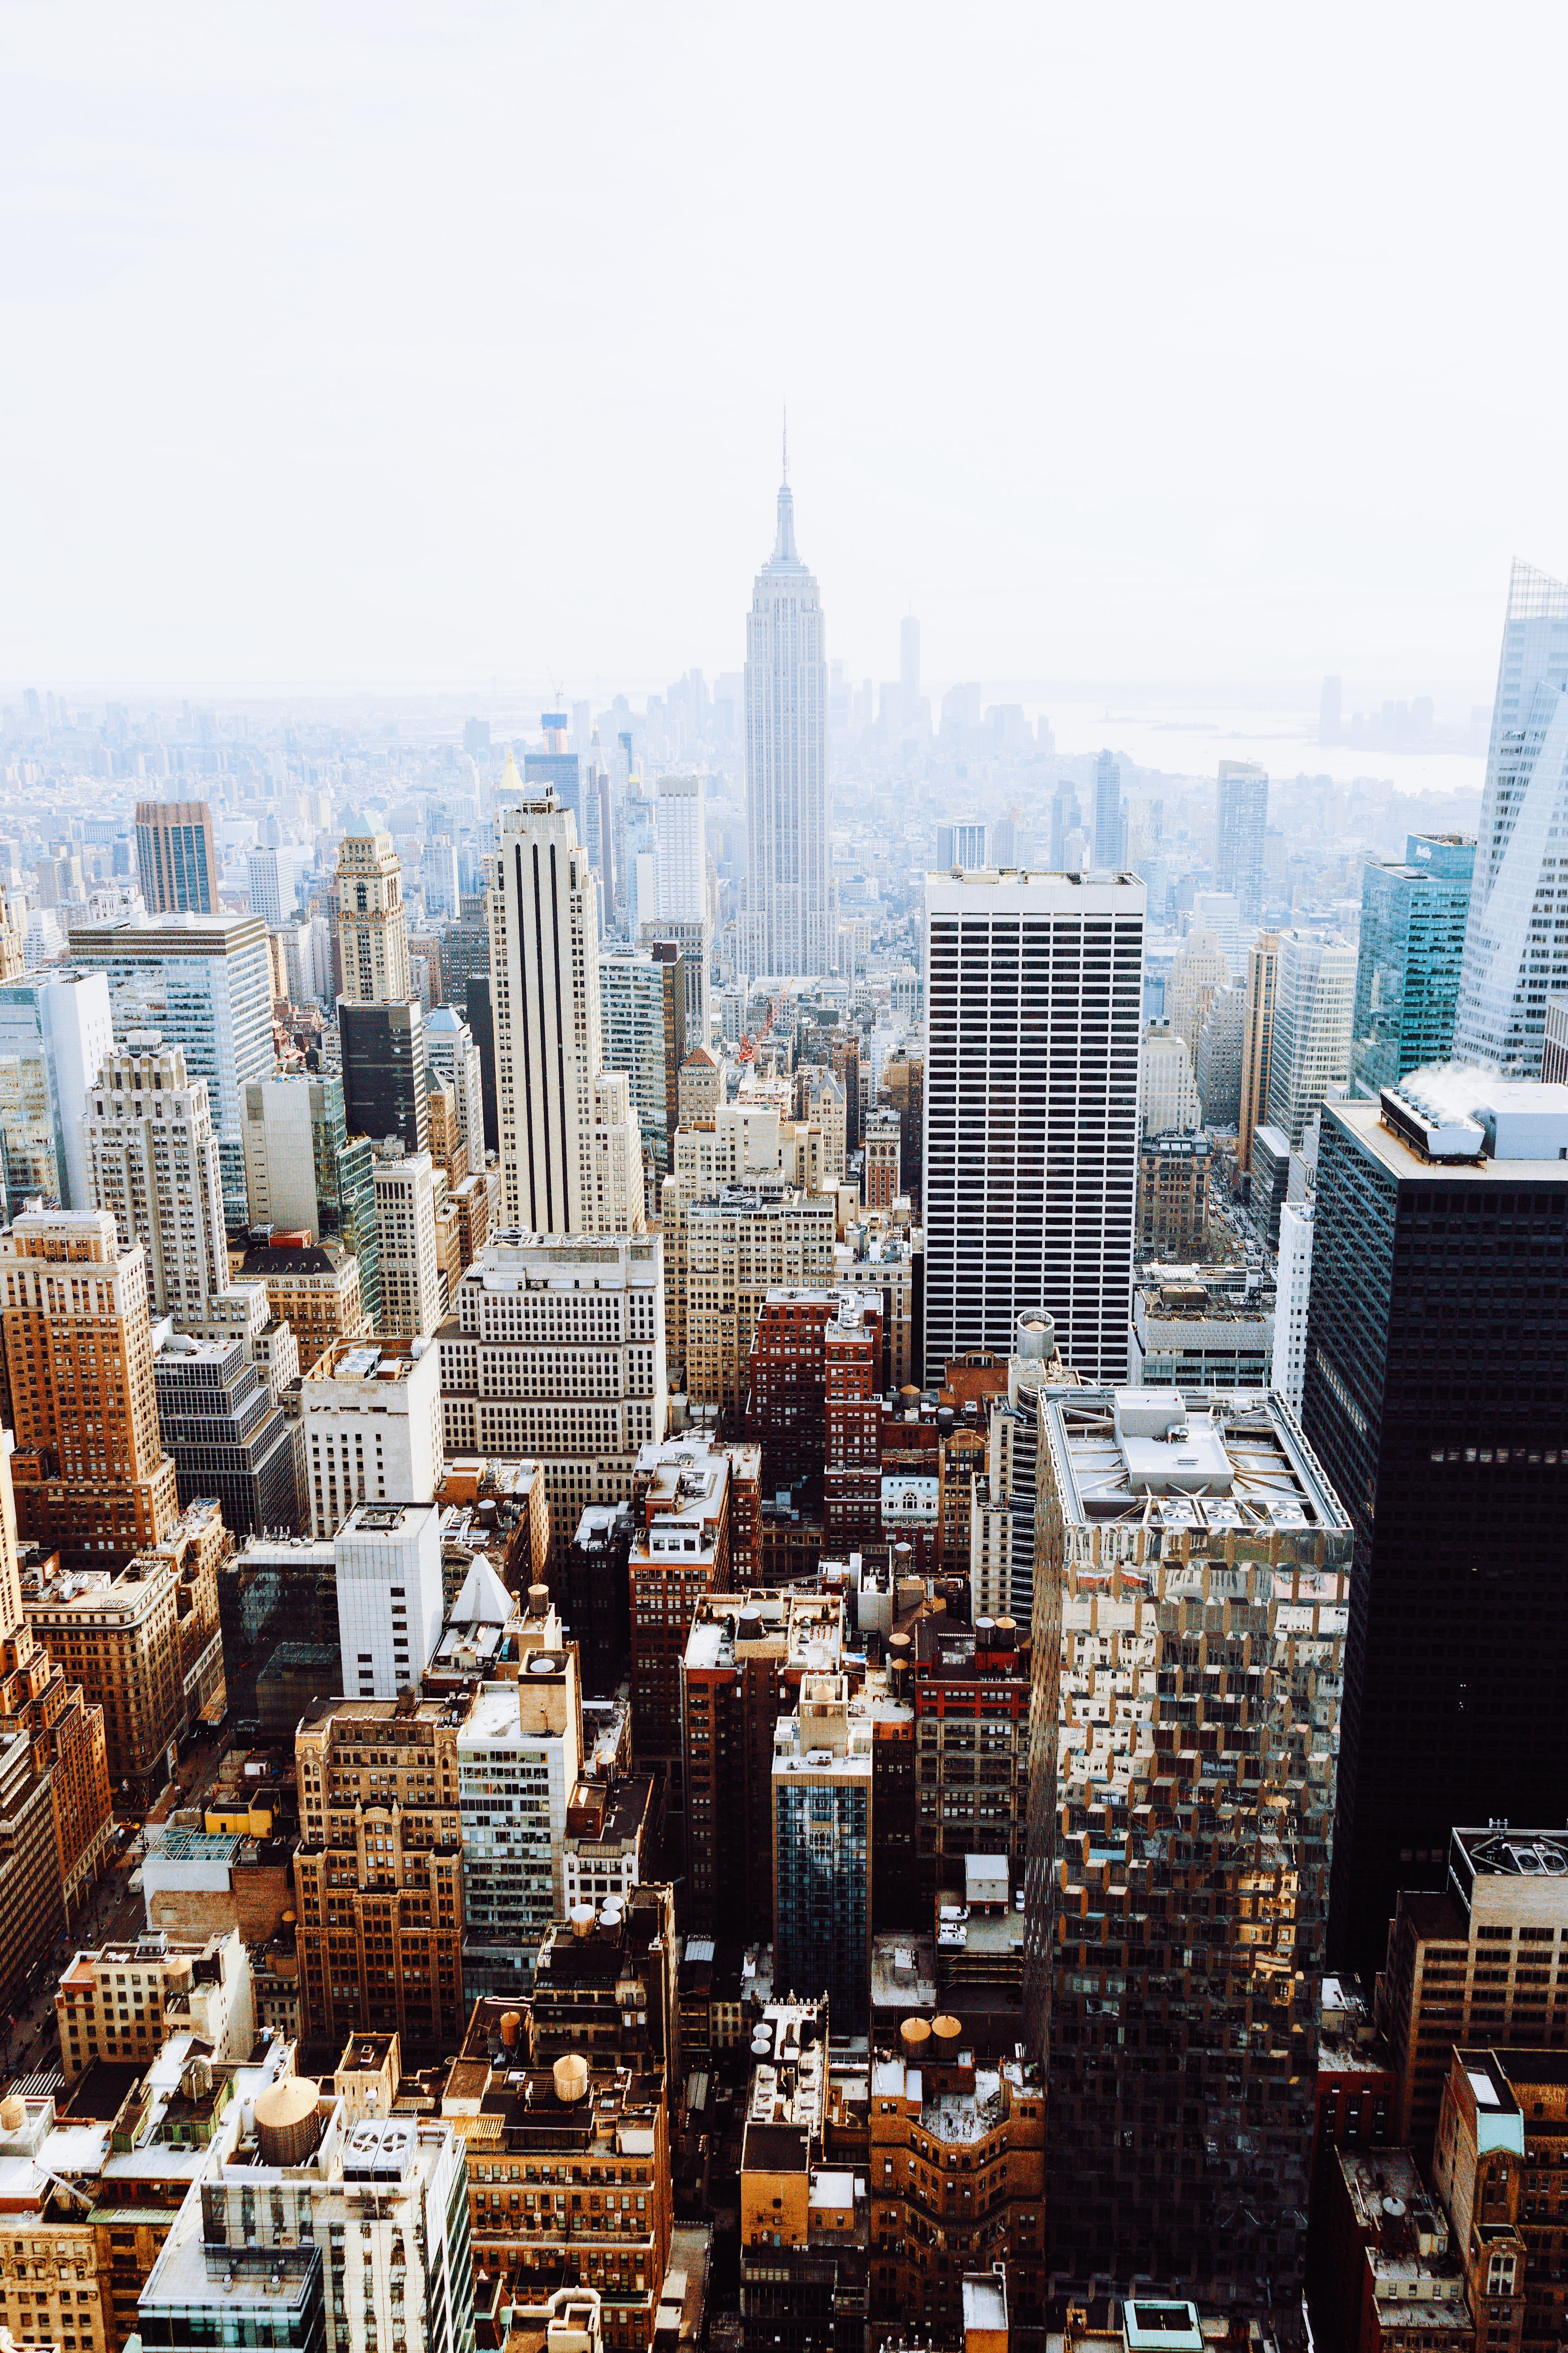
skyline, city, skyscraper, cityscape, downtown, tower, landmark, tower block, metropolis, neighbourhood, aerial photography, urban area, residential area, geographical feature, human settlement, metropolitan area